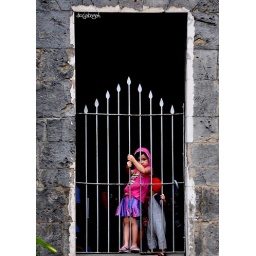
little girl in pink by the window of the Basilica